1100 Architect

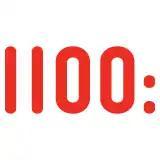
Logo

1100 Architect is an architecture firm based in New York City and Frankfurt founded by principals David Piscuskas and Juergen Riehm. It provides architectural design, programming, space analysis, interior design, and master planning services to both public and private clients, and its work includes educational and arts institutions, libraries, offices, residences, retail environments, and civic facilities.